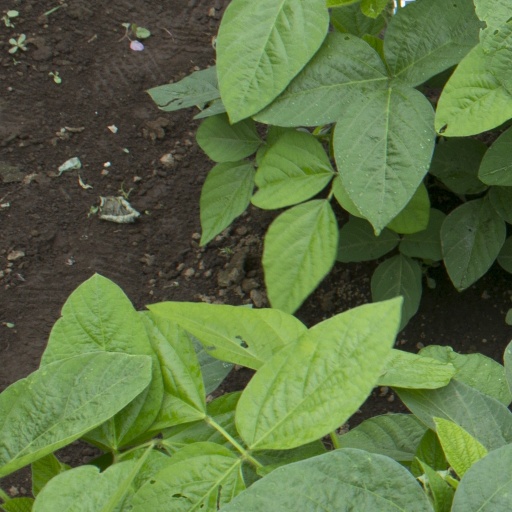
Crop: soybean